Mary Smith Hayward

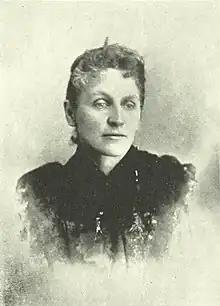

Mary Eliza Hayward ( Smith; July 9, 1842 – February 7, 1938) was an American businesswoman, the first businesswoman of Chadron, Nebraska. For 50 years, as proprietor of the M. E. Smith & Co. Twin Stores of Chadron, she was a dry goods merchant, one of the very successful businesswomen of the state. For years, she was one of the most prominent woman suffragists of Nebraska, was a State member of the Nebraska Woman Suffrage Association, was honorary president of the Nebraska Equal Suffrage Association, and gave both time and money in generous amounts for the cause of woman suffrage in Nebraska.